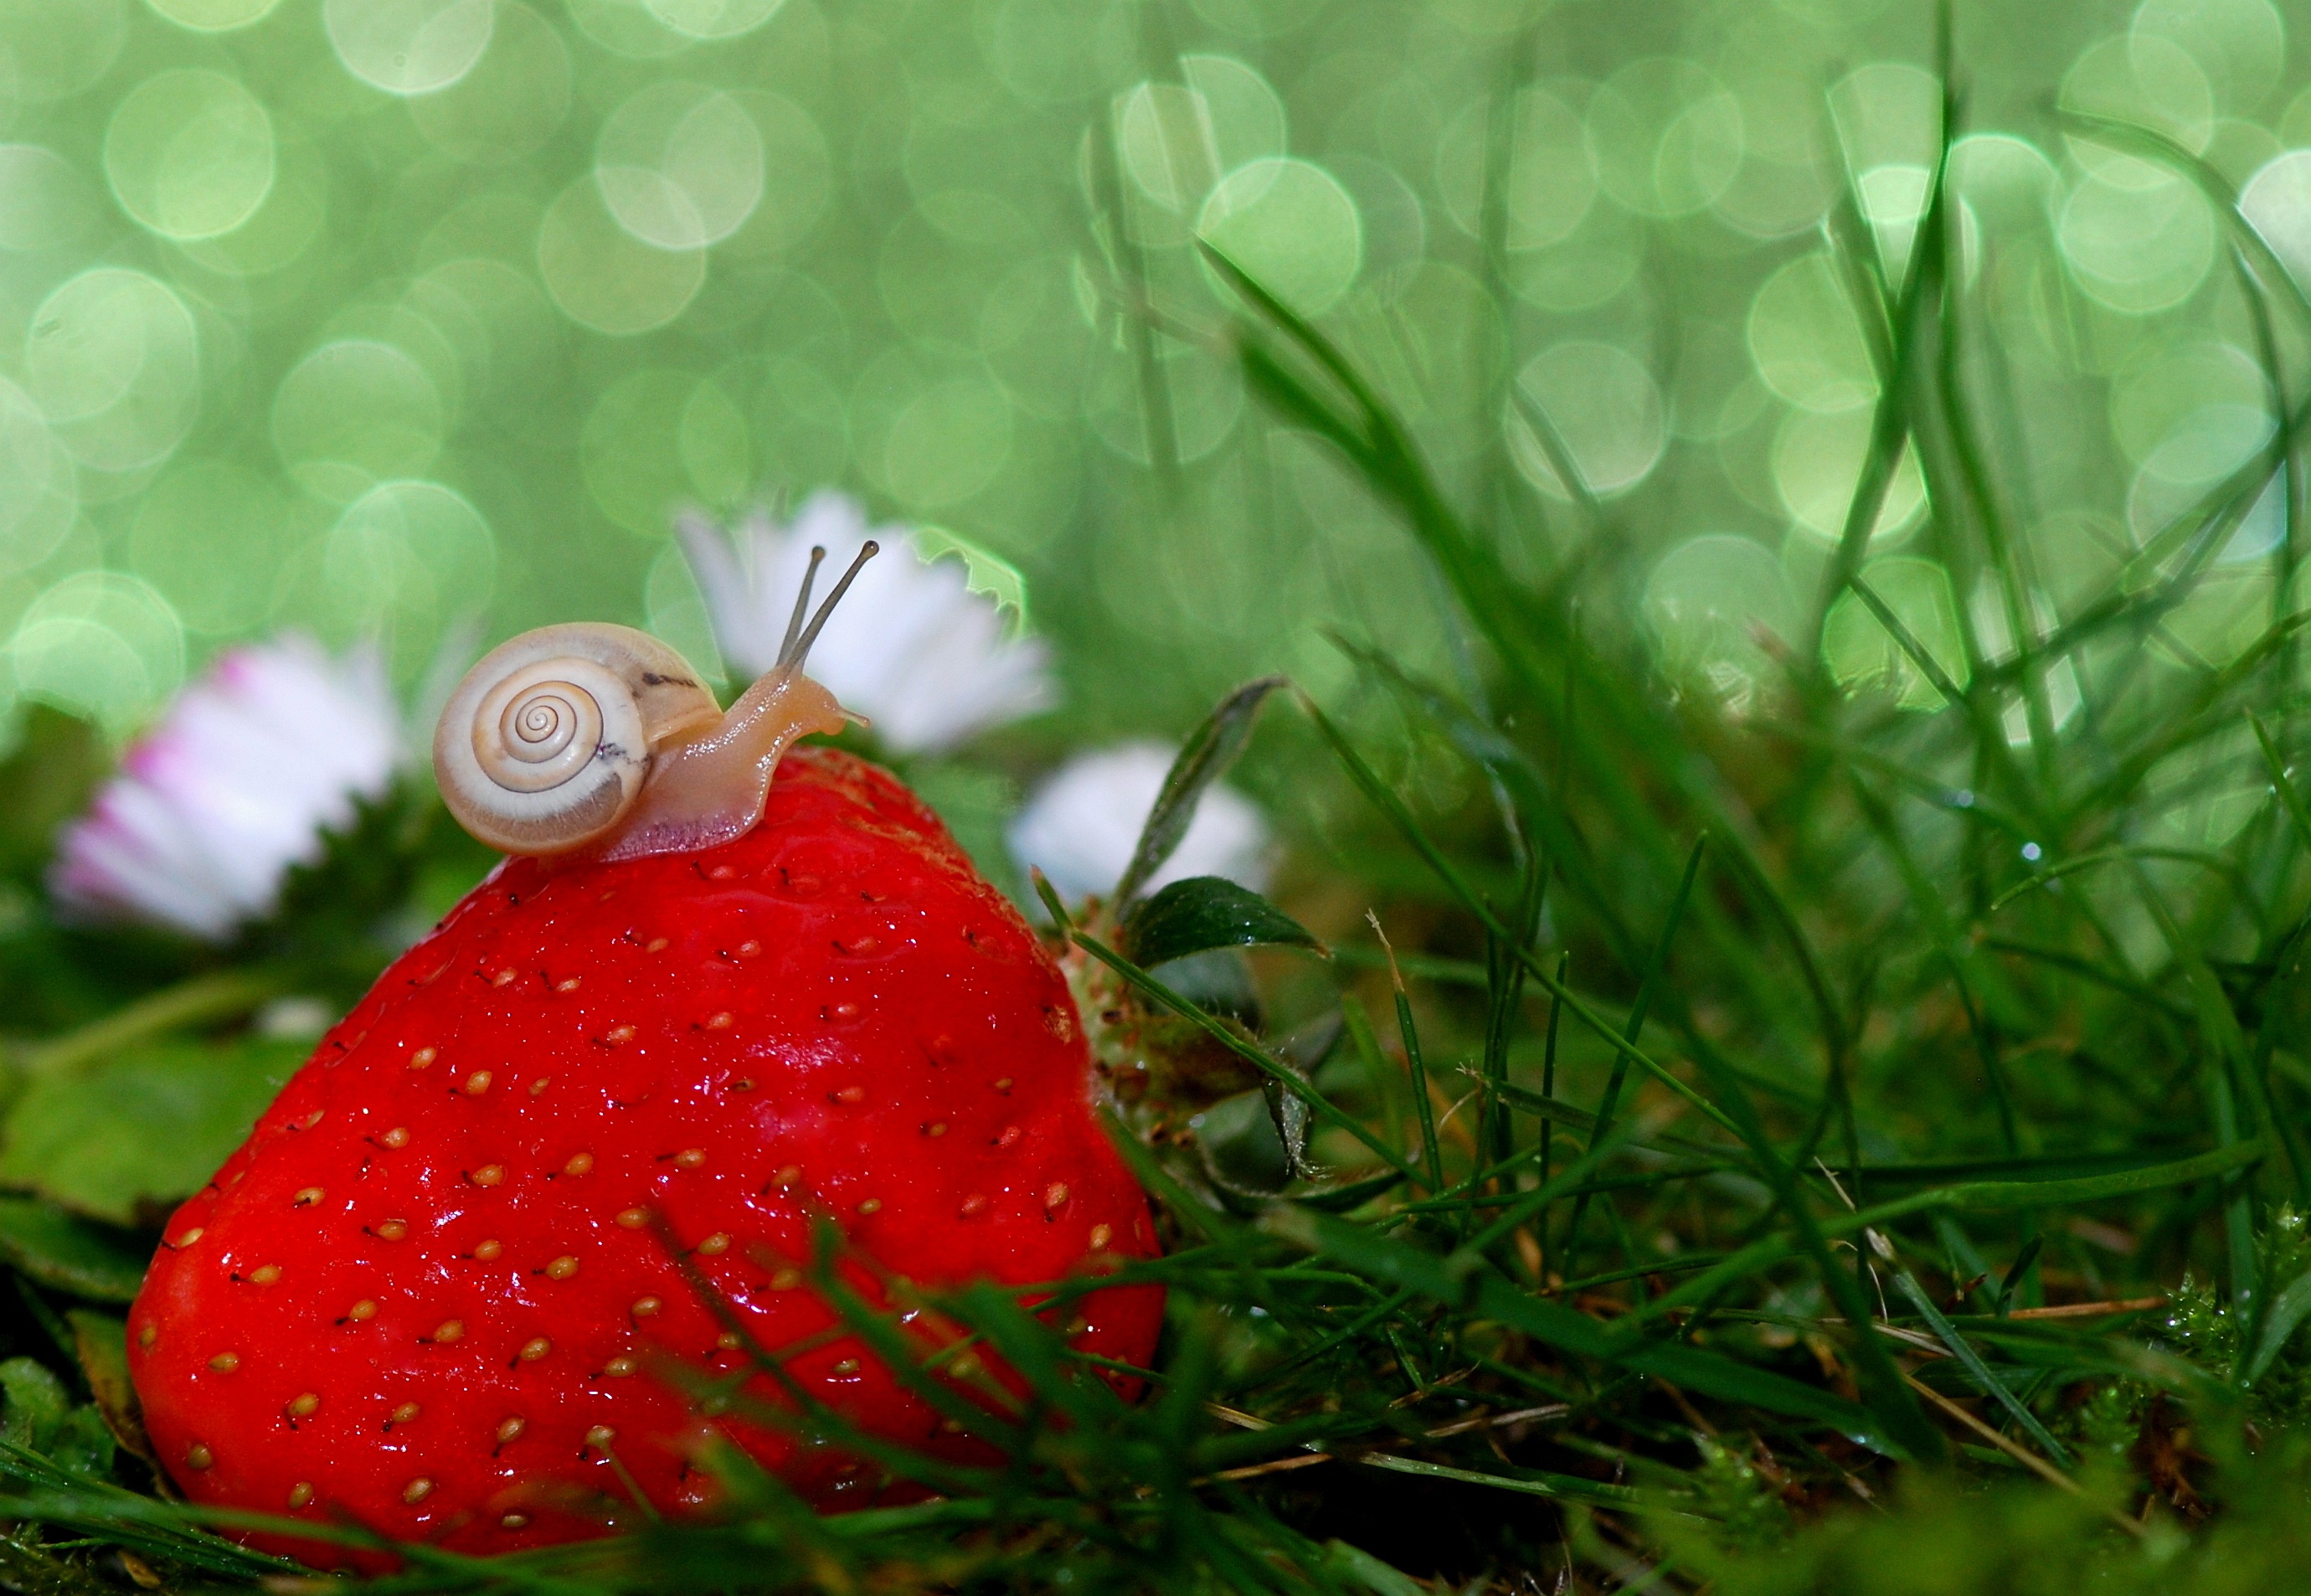
nature, forest, grass, branch, bokeh, plant, meadow, fruit, leaf, flower, petal, animal, daisy, food, green, produce, macro, garden, close, flora, shell, strawberry, flowers, close up, mollusk, snail, creature, invertebrates, strawberries, flares, macro photography, snail shells, slowly, snail shell, land plant